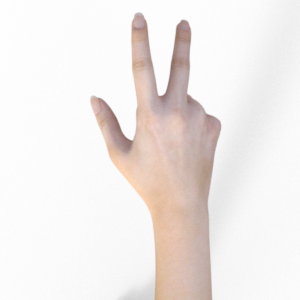
Label: scissors